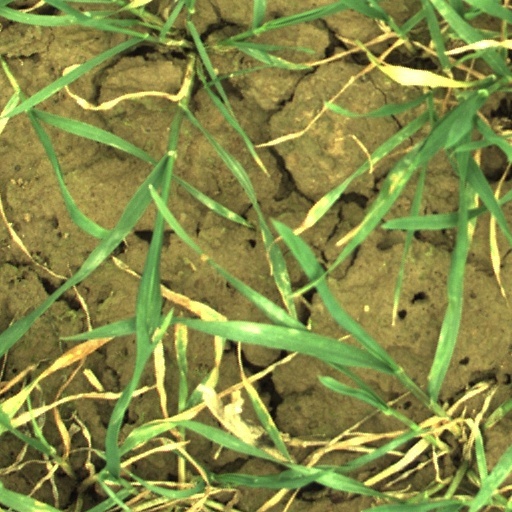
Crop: wheat